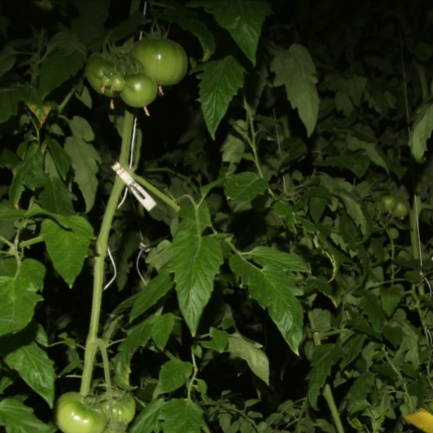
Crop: tomato